Church Row, Wandsworth

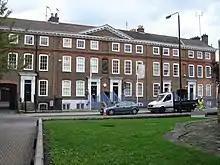
Church Row, Wandsworth

Church Row, Wandsworth is a Grade II* listed row of houses at 1–6, Wandsworth Plain, London SW18.